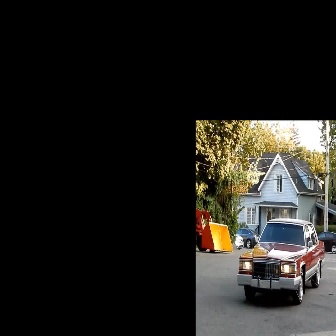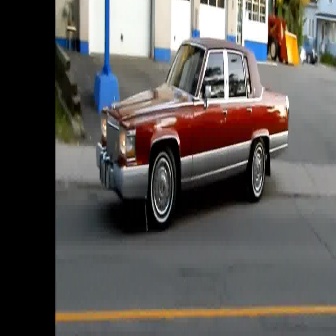
  Please identify the target specified by the bounding box [236,216,324,304] in the first image and locate it in the second image. Return the coordinates in [x_min,y_min,x_max,y_max] format.
Answer: [95,35,289,229]